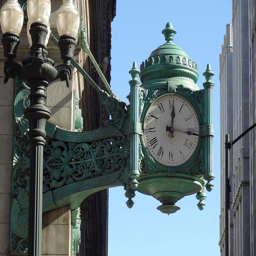
A turquoise public clock that hangs overhead off of a building.
An elaborate wall clock protruding from a building in the city
On a street post is a big green clock with black numerals.
A clock hanging off the side of a building under a blue sky.
a very big city clock at a wall in the street